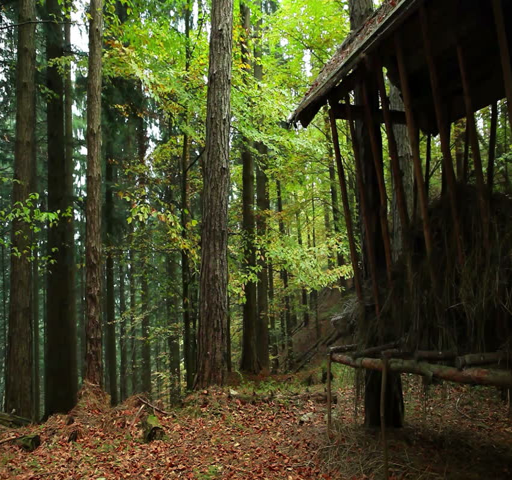
footage of a feeder for horses filled with grass in the forest